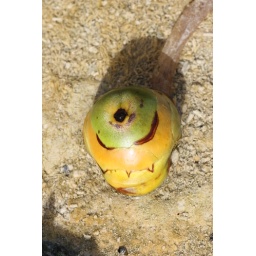
Weird fruit in the sand